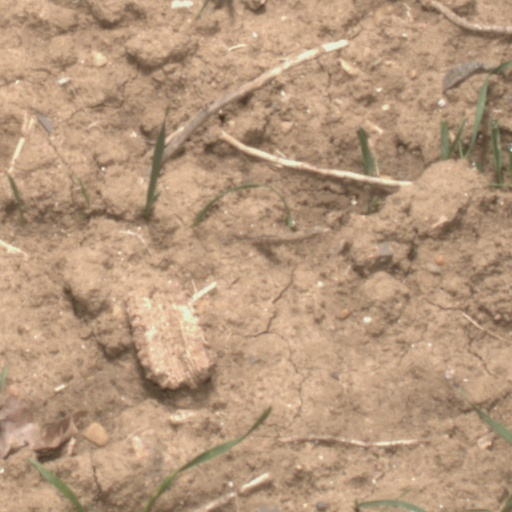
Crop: wheat